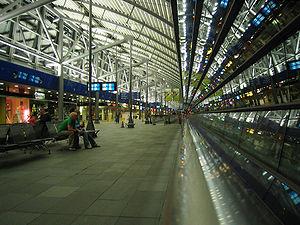
L'aéroport de Leipzig/Halle est un aéroport international allemand desservant les villes de Leipzig et de Halle.